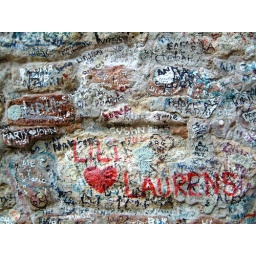
Verona, Italy - door near Romeo and Juliet's balcony